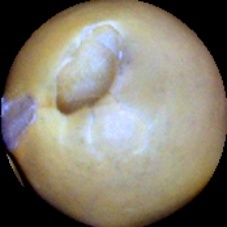
Label: Broken